Dapdune Wharf

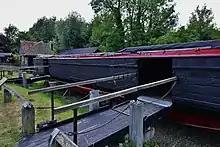
Wey barge "Reliance"

The Wey barge was built on the earlier western barge designs and the first barges built specifically for use on the Wey were probably built at Honey Street Wharf, Devizes. The earliest that this could be was 1810 as the Kennet and Avon Canal was opened through to the Thames that year.